Hanging Rocks

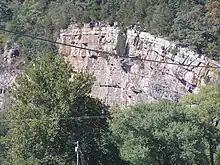
A close-up image of Hanging Rocks' strata.

Of the aforementioned fauna, "Dalmanella lenticularis" (Vanuxem) is confined to the Onondaga formation; "Cyrtina hamiltonensis" Hall occurs in the Onondaga, Hamilton, and Portage formations; "Ambocoelia umbonata" (Conrad) from the Onondaga to the Chemung inclusive; "Styliolina fissurella" (Hall) in the southern Onondaga shale, Marcellus, Genesee, and Portage black shales; and "Phacops cristata" Hall elsewhere in the Onondaga. "The Journal of Geology" concluded that the Romney shales present at both Hanging Rocks and Mechanicsburg Gap represent the southwestern continuation of the Onondaga limestone, Marcellus shale, and Hamilton formation of New York.